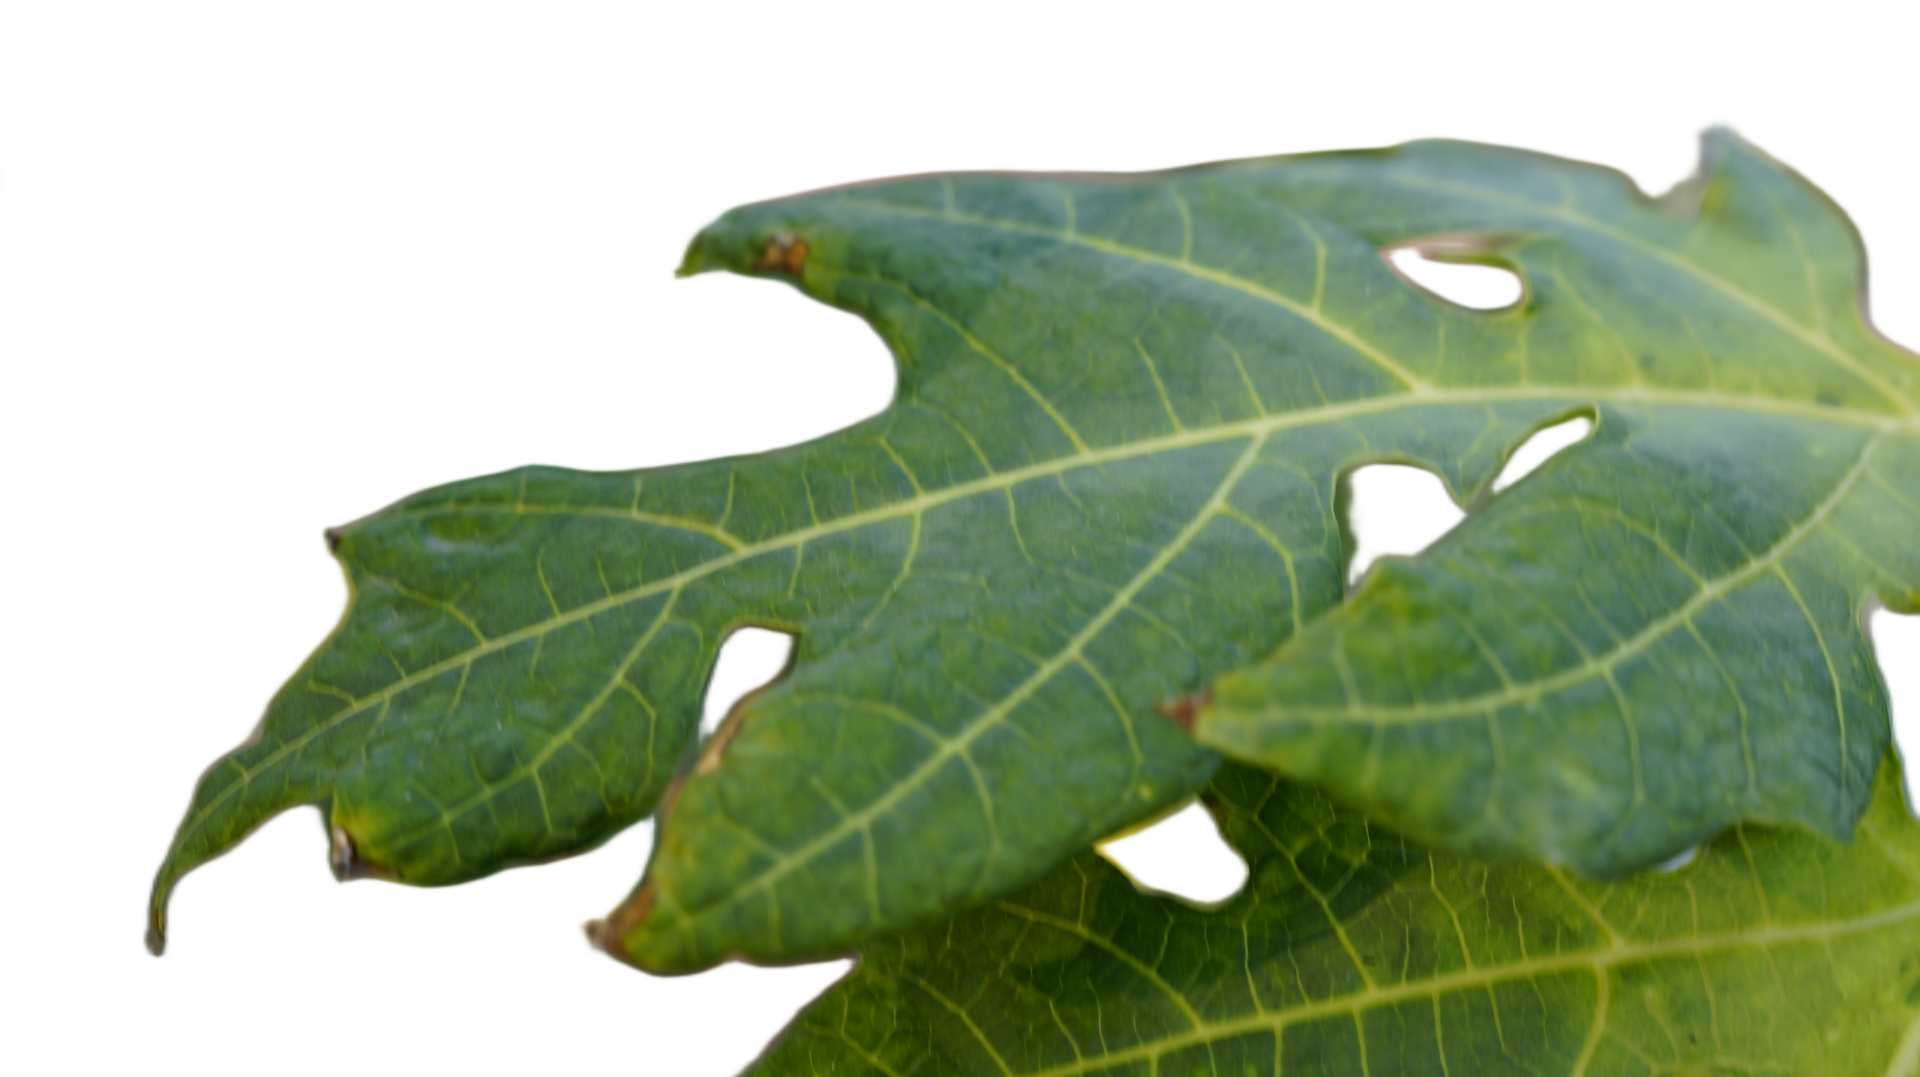
Crop: Papaya
Label: Carica_Insect_Hole